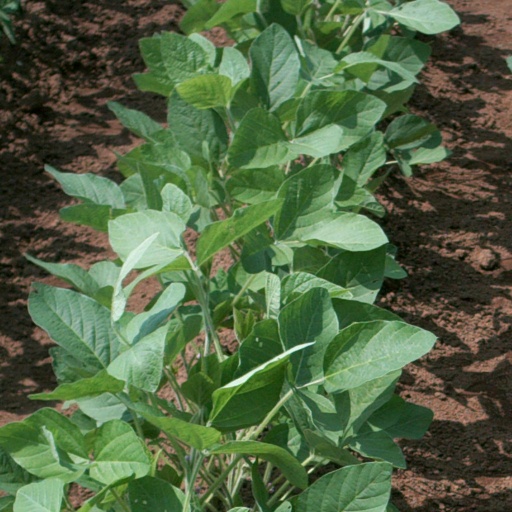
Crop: soybean